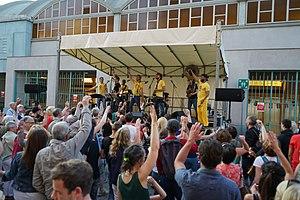
concert ""place au jazz"" dans le cadre d'un été à Reims."
Frédéric Maurin, né le 29 mars 1976 à Harfleur, est un compositeur, chef d'orchestre, guitariste et musicien franco-suisse. Il est plus particulièrement connu pour avoir créé le big band Ping Machine, pour avoir été président de la fédération Grands Formats de 2011 à 2017, et pour être depuis juillet 2018 directeur artistique de l'Orchestre national de jazz.